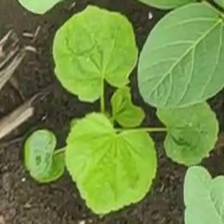
Weed species: Little_Mallow(Malva parviflora)